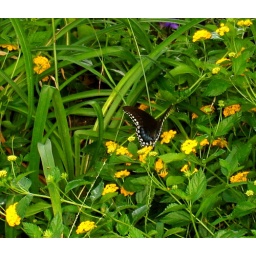
Snapped this butterfly in my Mom's flower bed.